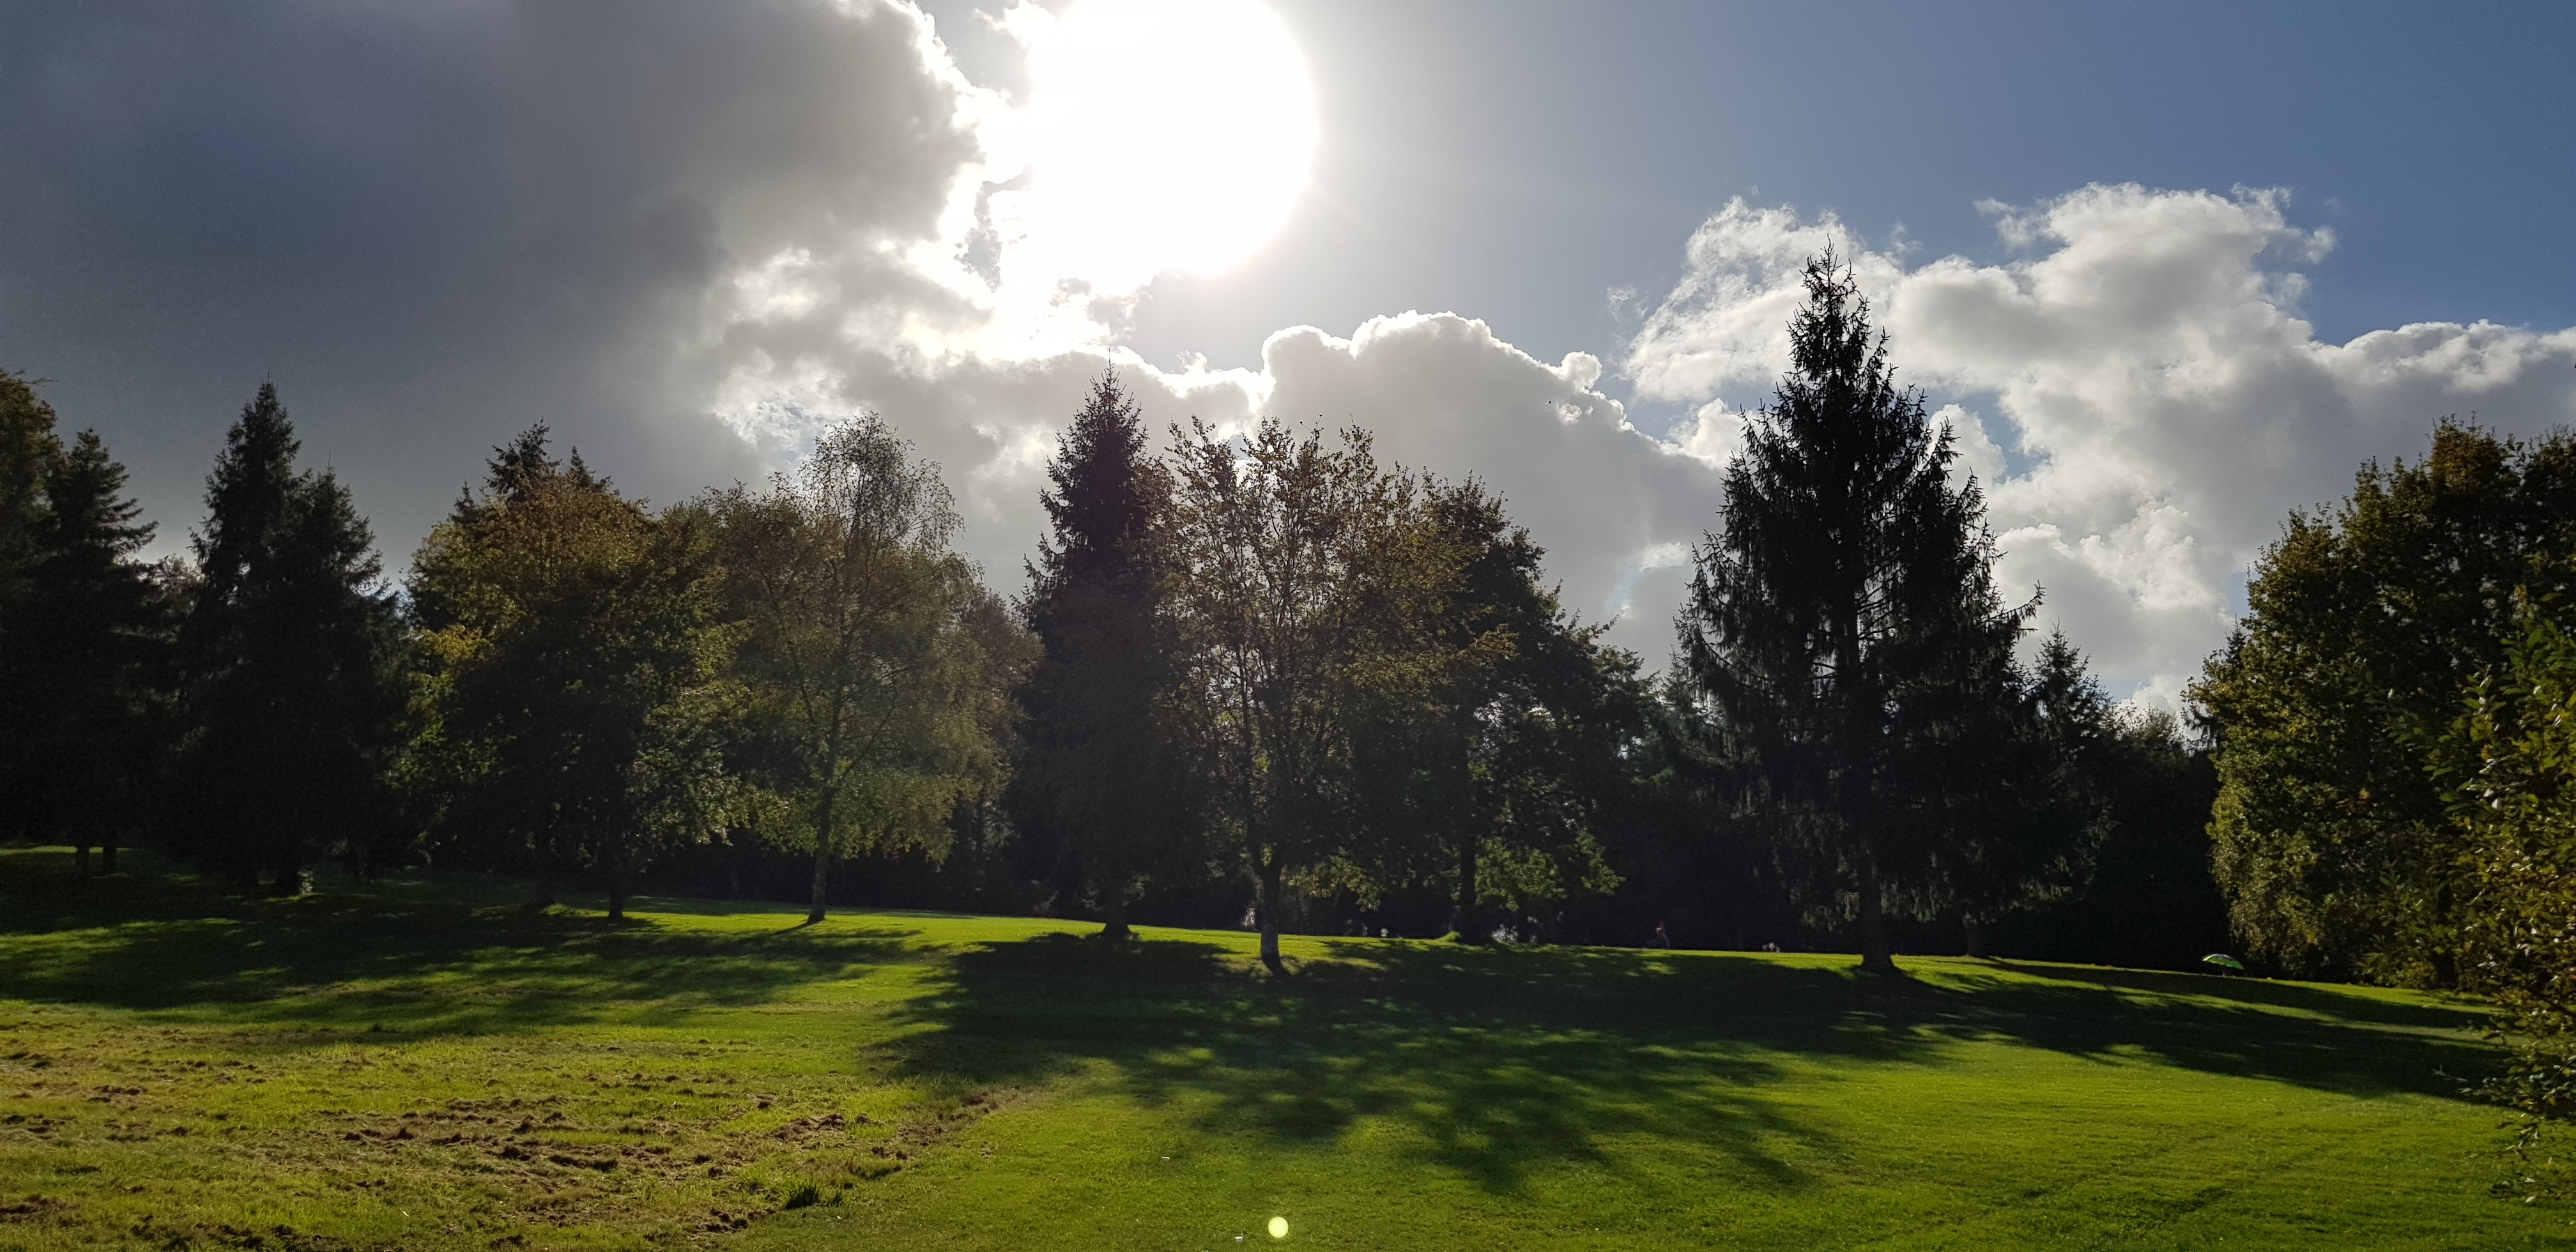
sun, tree, nature, golf, green, cloud, sky, natural landscape, daytime, sunlight, natural environment, light, grassland, meadow, wilderness, biome, highland, atmospheric phenomenon, grass, morning, pasture, landscape, hill station, land lot, atmosphere, woody plant, rural area, hill, field, plant, cumulus, forest, meteorological phenomenon, photography, conifer, plain, national park, sport venue, mountain range, pine family, world, temperate coniferous forest